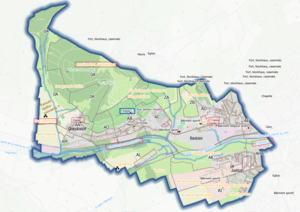
Ban communal (Qgis et OSM)
Écrouves est une commune française située dans la communauté de communes Terres Touloises, le département de Meurthe-et-Moselle et la région Grand Est. Dès son apparition au IXᵉ siècle, elle est sous l’influence de la ville de Toul, très proche. En 2017, Écrouves compte 4 376 habitants.